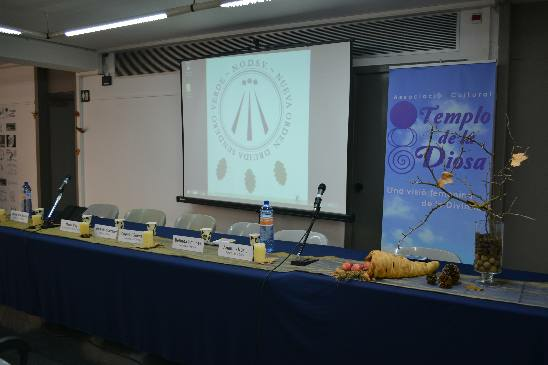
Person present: No